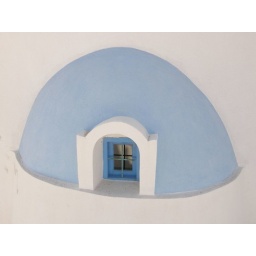
Window at the church of Agios Yannis (Saint John) on the road to the lighthouse in Akrotiri, Santorini. Photo taken on 26.06.2007